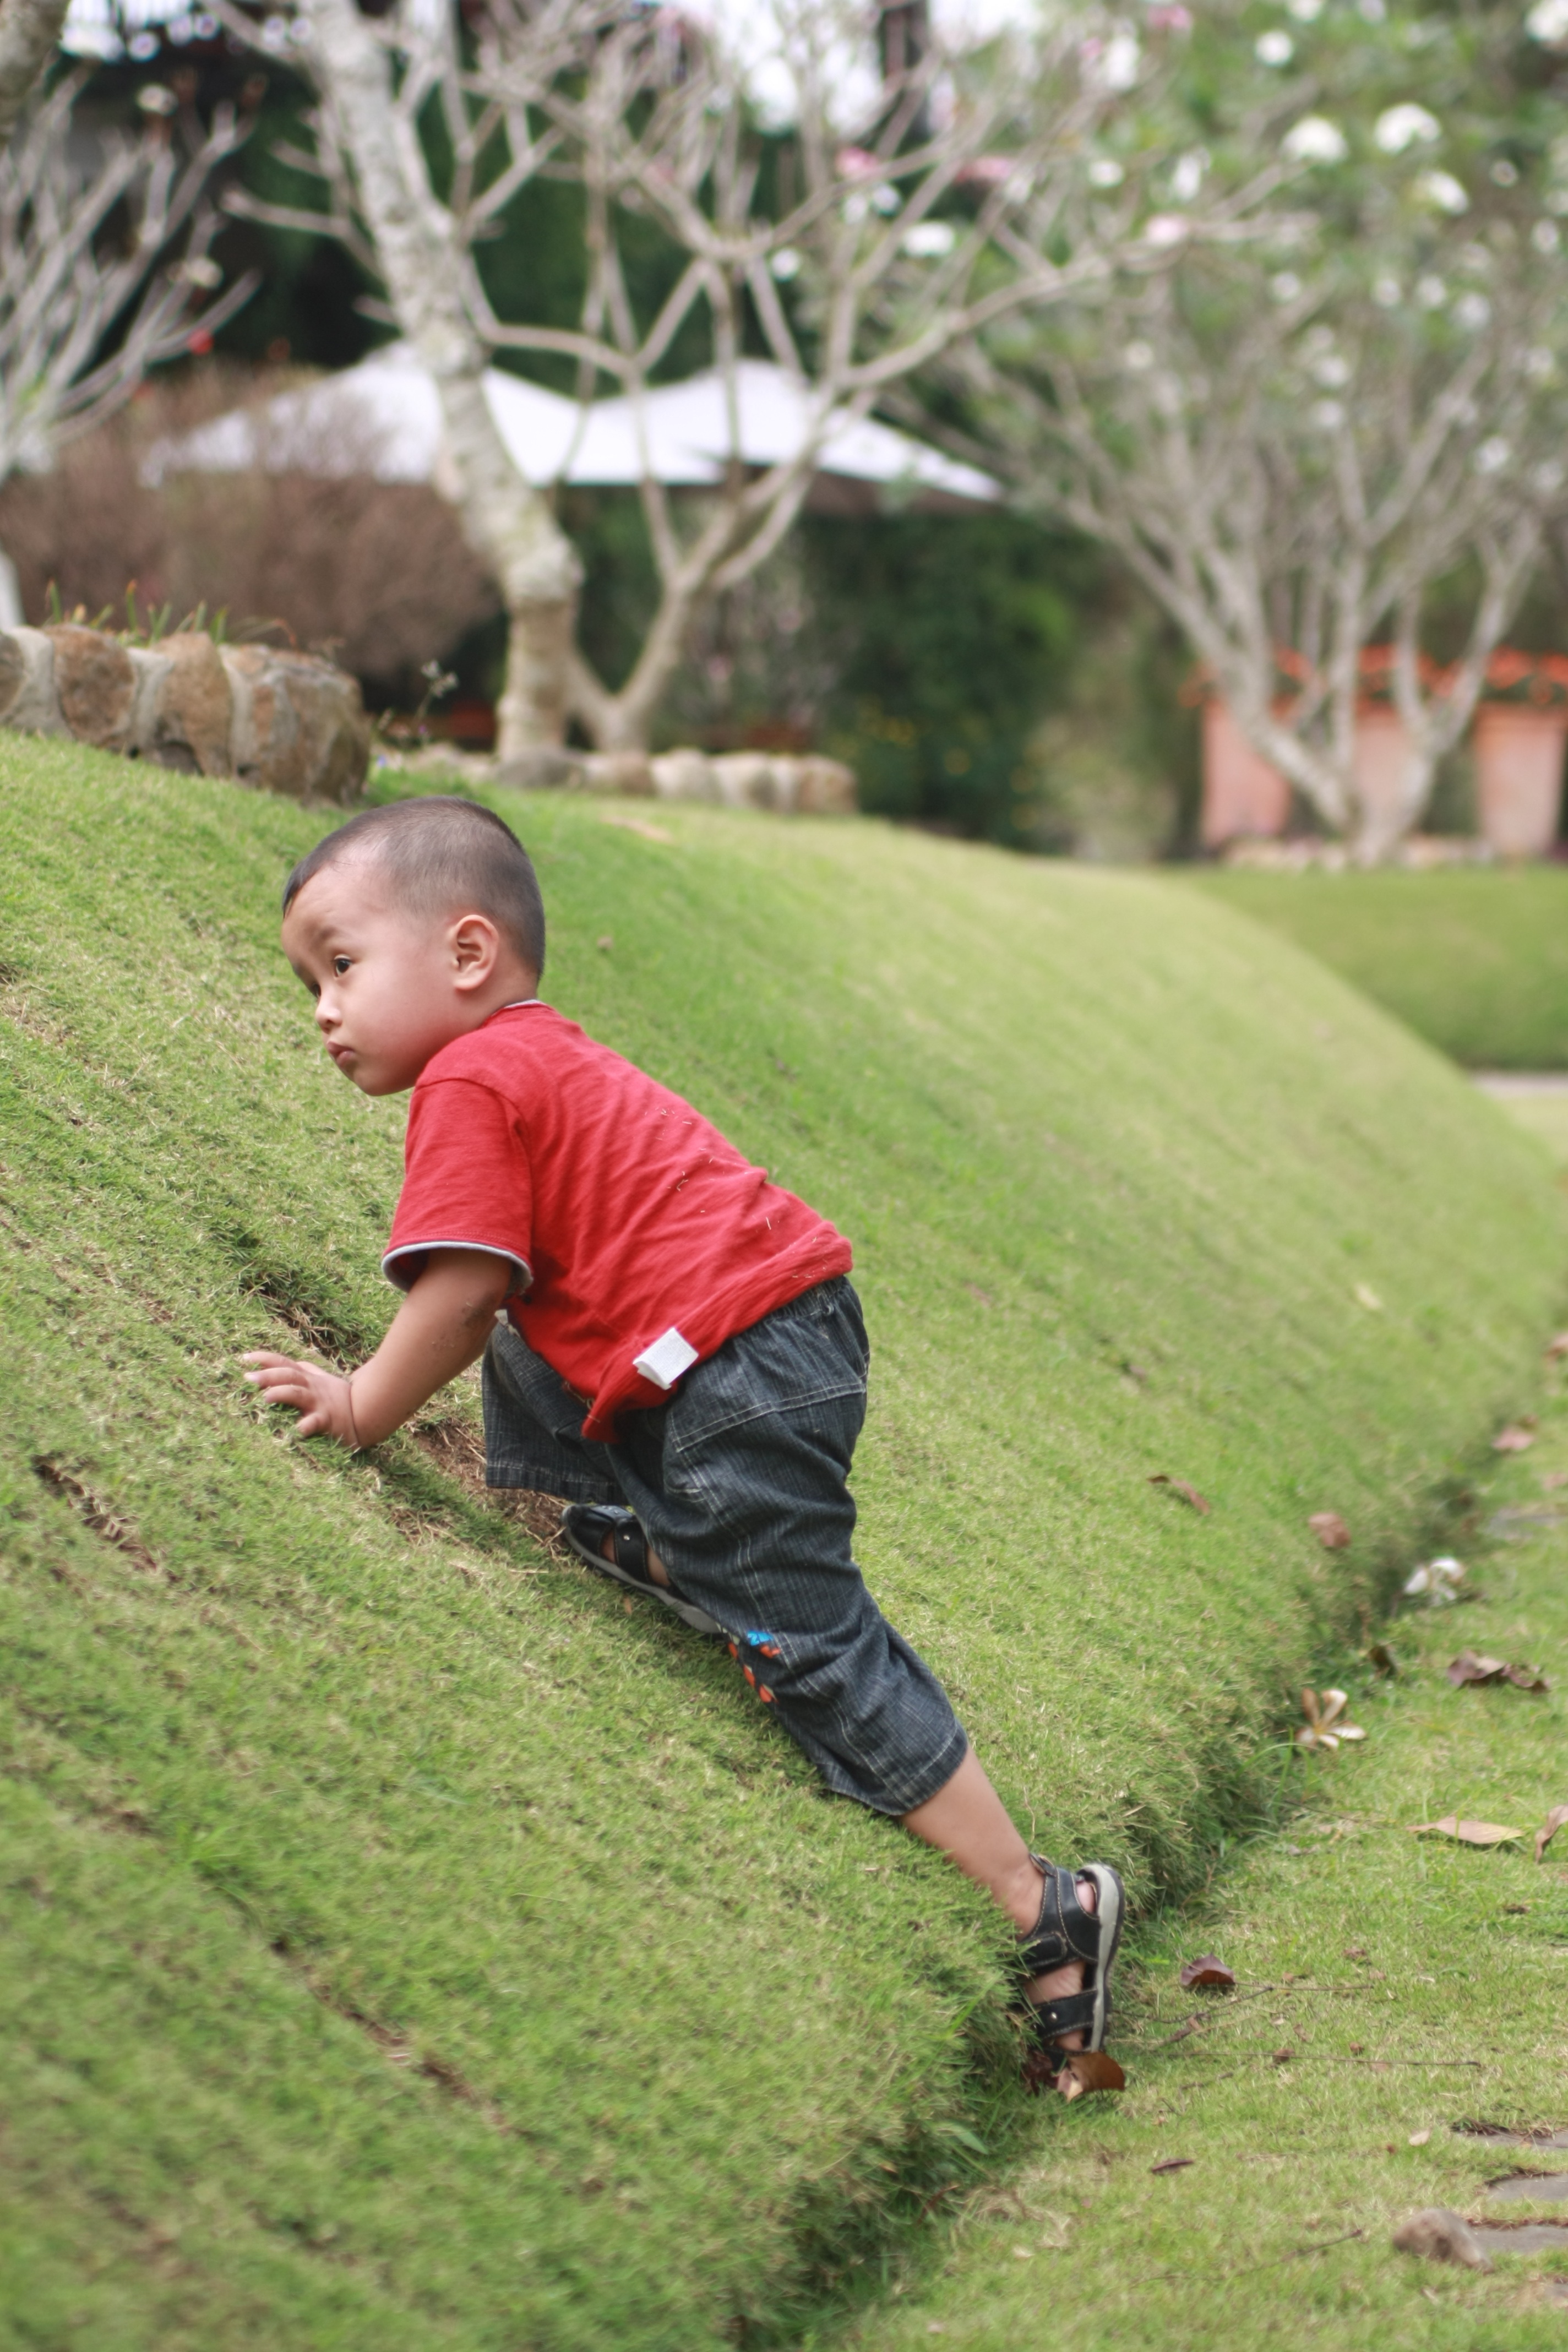
tree, nature, grass, outdoor, lawn, meadow, play, boy, kid, summer, spring, green, park, child, garden, lifestyle, baby, childhood, preschooler, sunny, fun, happy, toddler, little, funny, joy, day, brother, happy kid